Ghana–United States relations

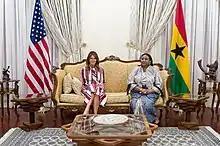
U.S. First Lady Melania Trump meets with Ghanaian First Lady Rebecca Akufo-Addo in 2018

Through the U.S. International Visitor Program, Ghanaian parliamentarians and other government officials have become acquainted with U.S. congressional and state legislative practices and have participated in programs designed to address other issues of interest. The U.S. and Ghanaian militaries have cooperated in numerous joint training exercises, culminating with Ghanaian participation in the African Crisis Response Initiative, an international activity in which the U.S. facilitates the development of an interoperable peacekeeping capacity among African nations. U.S.-Ghanaian military cooperation continues under the new African Contingency Operations Training and Assistance program; Ghana was one of the first militaries to receive ACOTA training in early 2003. In addition, there is an active bilateral International Military Education and Training program. Additionally, Ghana is the site of a U.S.-European Command-funded Exercise Reception Facility that was established to facilitate troop deployments for exercises or crisis response within the region. The facility is a direct result of Ghana's partnership with the United States on a Fuel Hub Initiative. Ghana is one of few African nations selected for the State Partnership Program, which will promote greater economic ties with U.S. institutions, including the National Guard.